CasaPound

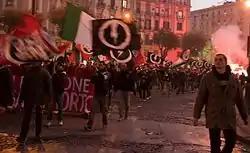
CasaPound rally in Naples

The social centre has its musical band, Zetazeroalfa, an association of civil protection and promotes sports (hiking, parachuting, diving and other disciplines), union activities, and recreational activities, including a theater company, web radio, web television and a monthly magazine.